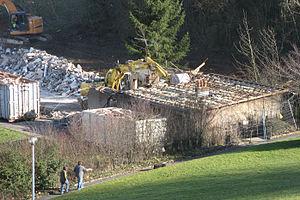
La Chiffogne Cité d'urgence destruction 2007
Une cité d'urgence est un type de construction, réalisé comme son nom l'indique dans « l'urgence » face aux problèmes de mal-logement dans les années 1950. Ces cités d'urgence, censées rester une solution provisoire permettant de résorber les bidonvilles dans l'attente de la construction des grands ensembles de logements sociaux, ont pourtant duré bien plus longtemps que prévu, jusque dans les années 1970, voire au-delà.